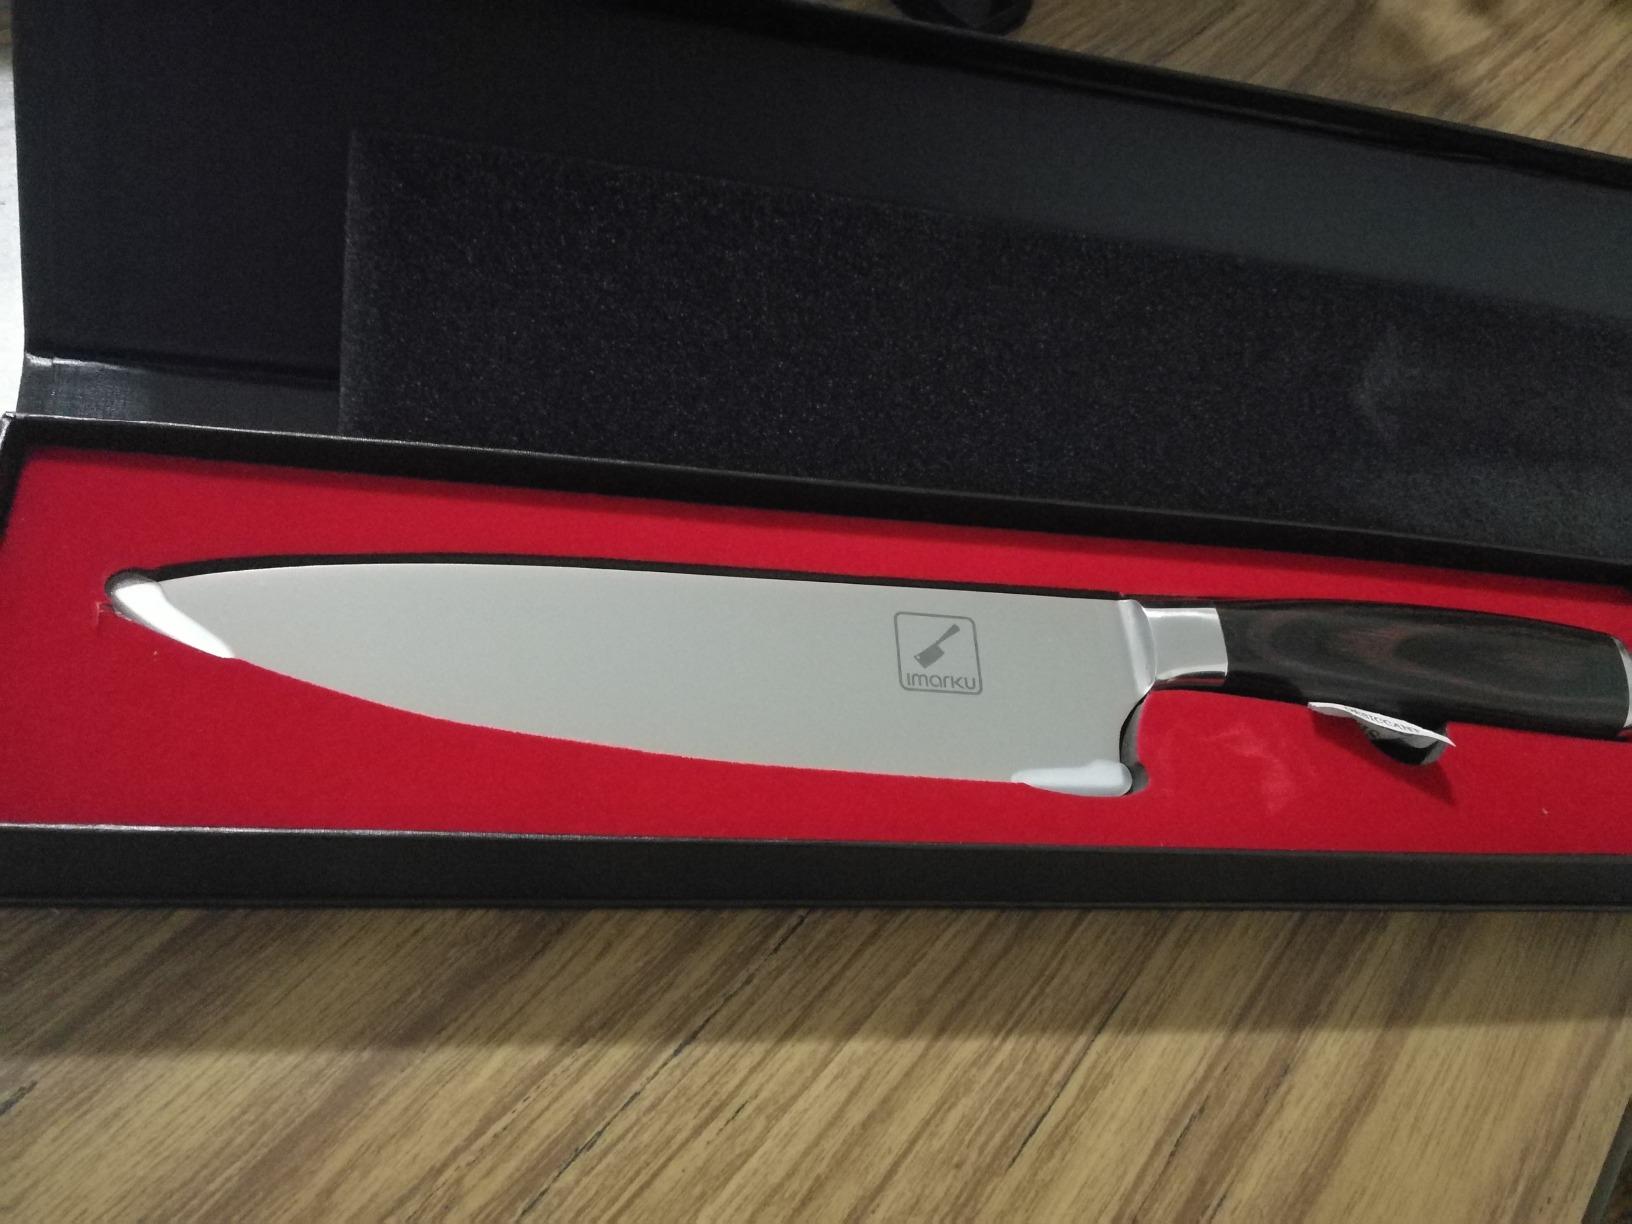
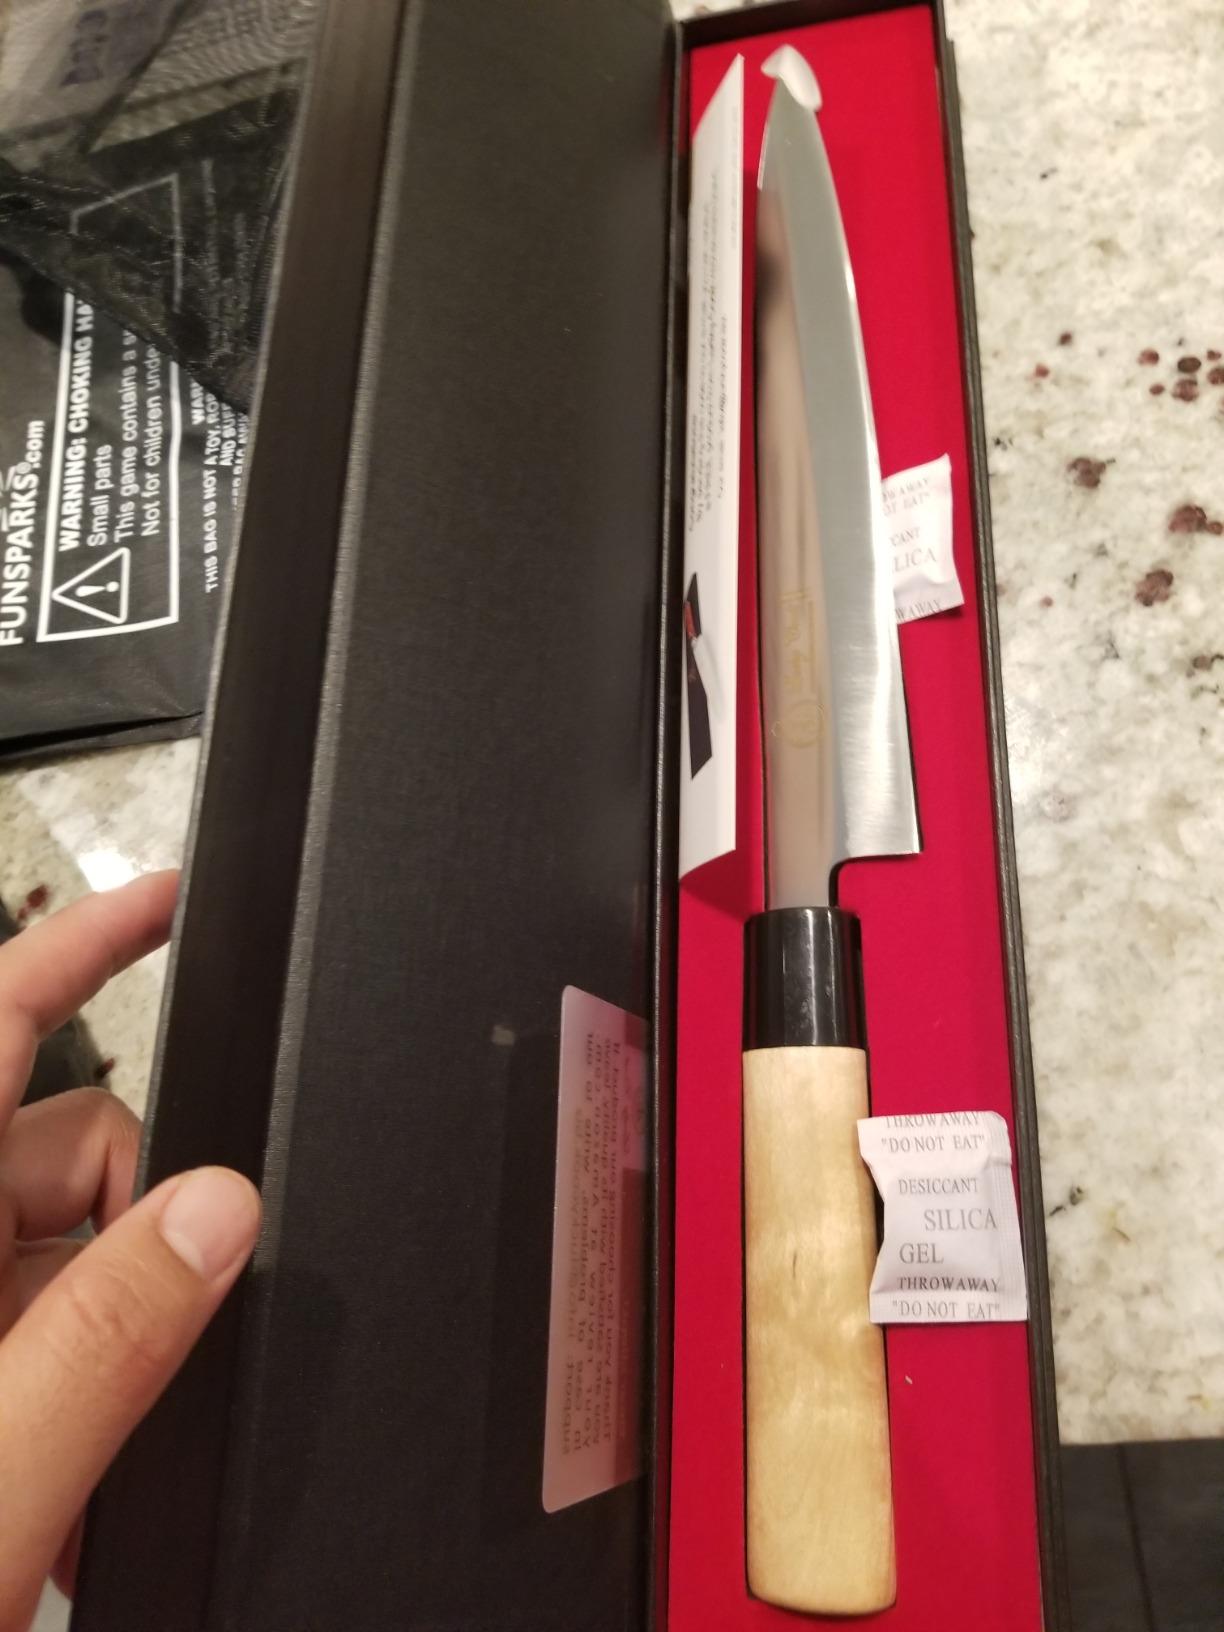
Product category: items_knife
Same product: no